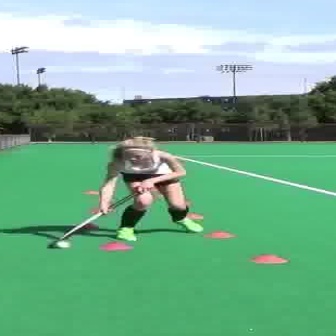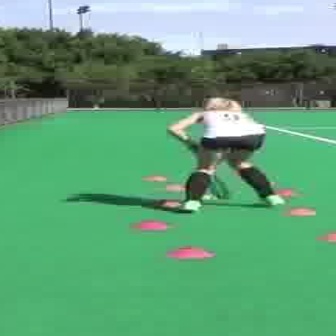
  Please identify the target specified by the bounding box [97,136,200,239] in the first image and locate it in the second image. Return the coordinates in [x_min,y_min,x_max,y_max] format.
Answer: [164,95,279,210]